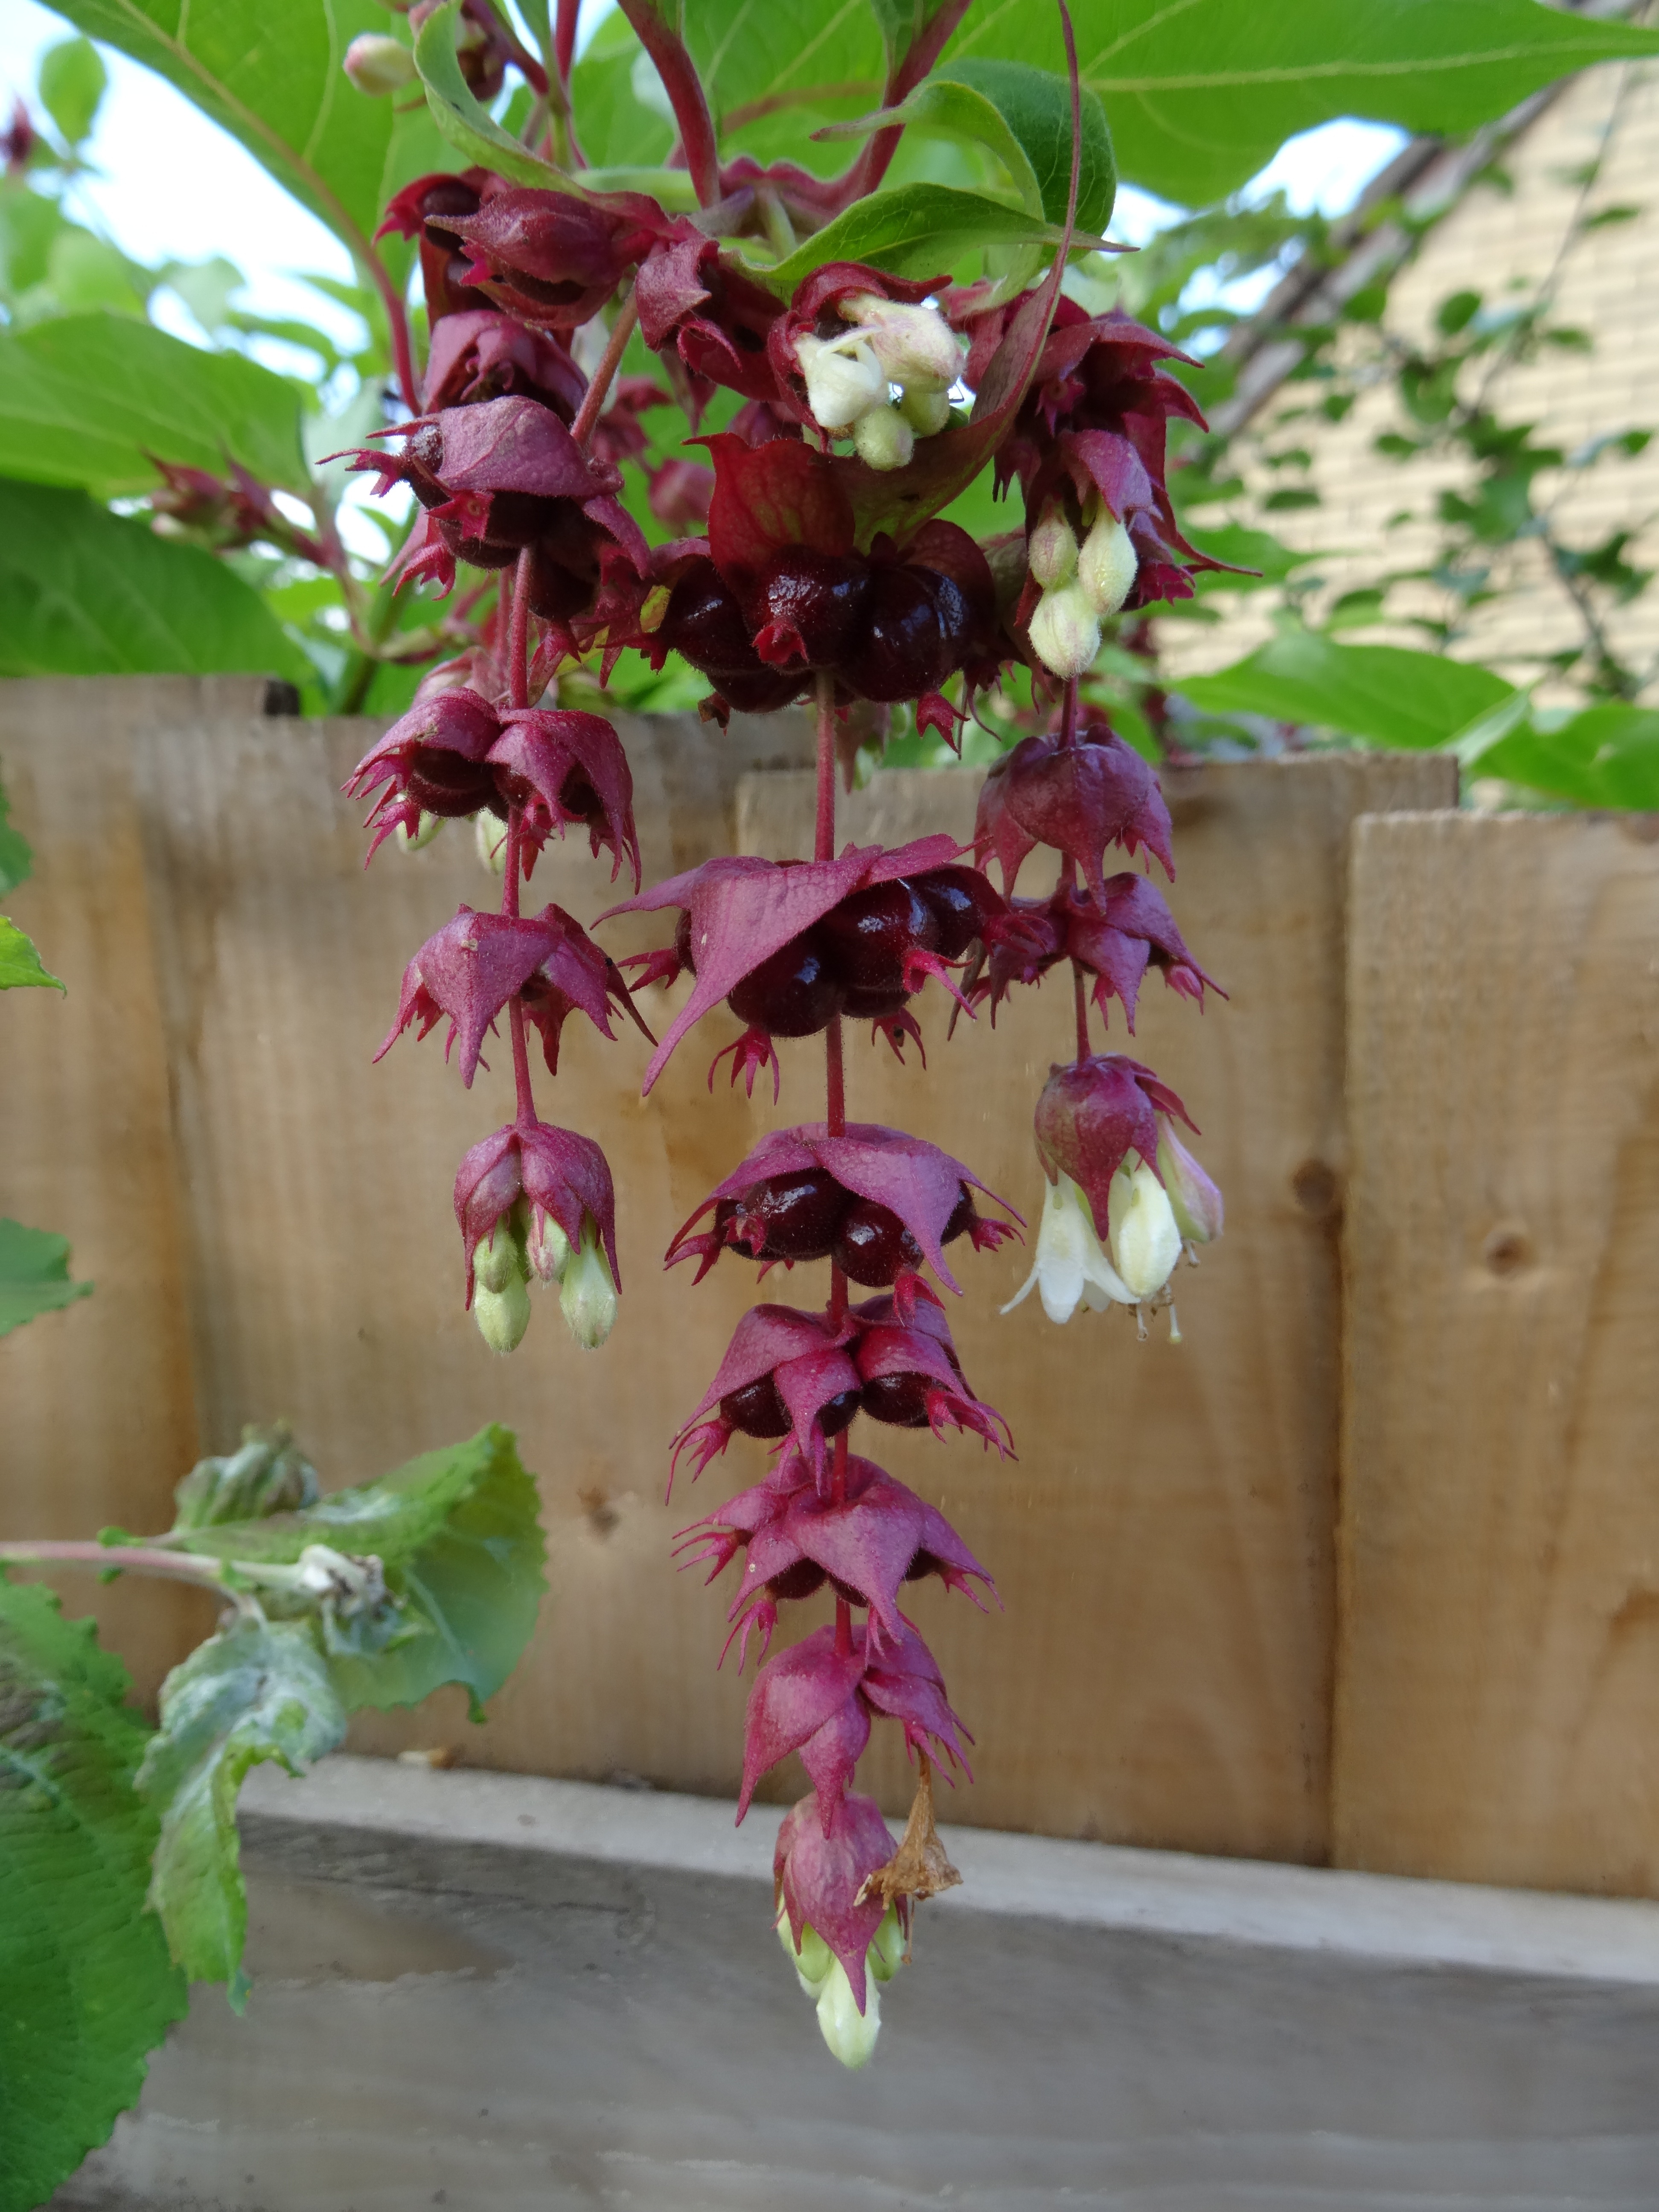
nature, plant, flower, produce, botany, flora, orchid, herefordshire, floristry, digitalis, fuschia, flowering plant, dendrobium, land plant, moth orchid